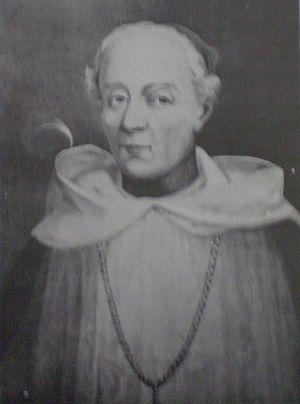
Juan Manuel de Rosas, surnommé « le Restaurateur des lois », était un homme politique et militaire argentin, qui fut gouverneur de la province de Buenos Aires et dirigea de 1835 à 1852 la Confédération argentine.